Edwardian architecture

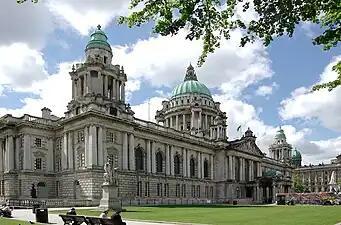
Belfast City Hall, an example of Edwardian Baroque architecture or "Wrenaissance", in Northern Ireland

Edwardian architecture usually refers to a Neo-Baroque architectural style that was popular for public buildings in the British Empire during the Edwardian era (1901–1910). Architecture up to 1914 is commonly included in this style.